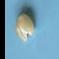
Maize quality: Bad